Moon Landrieu

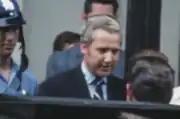
Landrieu greeting the president, Richard Nixon, in 1970

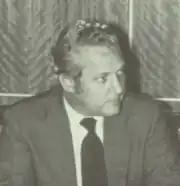
Landrieu as mayor in 1971

On May 3, 1970, the day before he took his oath of office as mayor, Landrieu received a death threat by telephone, but authorities quickly caught the culprit. During his tenure as mayor, Landrieu oversaw desegregation of city government and public facilities and encouraged integration within business and professional organizations. Before Landrieu was elected, there were no high-ranking black employees or officials in City Hall; he worked actively to change this by appointing African Americans to top positions, including Terrence R. Duvernay as chief administrative officer, the number two position in the executive branch of city government. (Duvernay went on to become U.S. deputy secretary of housing and urban development under the president, Bill Clinton, in 1993.)